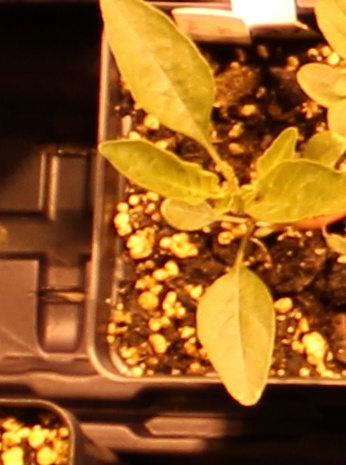
Label: Waterhemp